Nana Nuriana

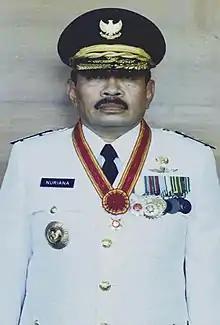
Nuriana as governor

Nana Nuriana (17 April 1938 – 11 July 2024) was an Indonesian military officer who also served as the Governor of West Java for two terms between 1993 and 2003. His tenure as governor saw the initial development of Jonggol, as a potential new national capital prior to the idea being scrapped due to the Asian financial crisis, and the secession of Banten as its own province in his second term.